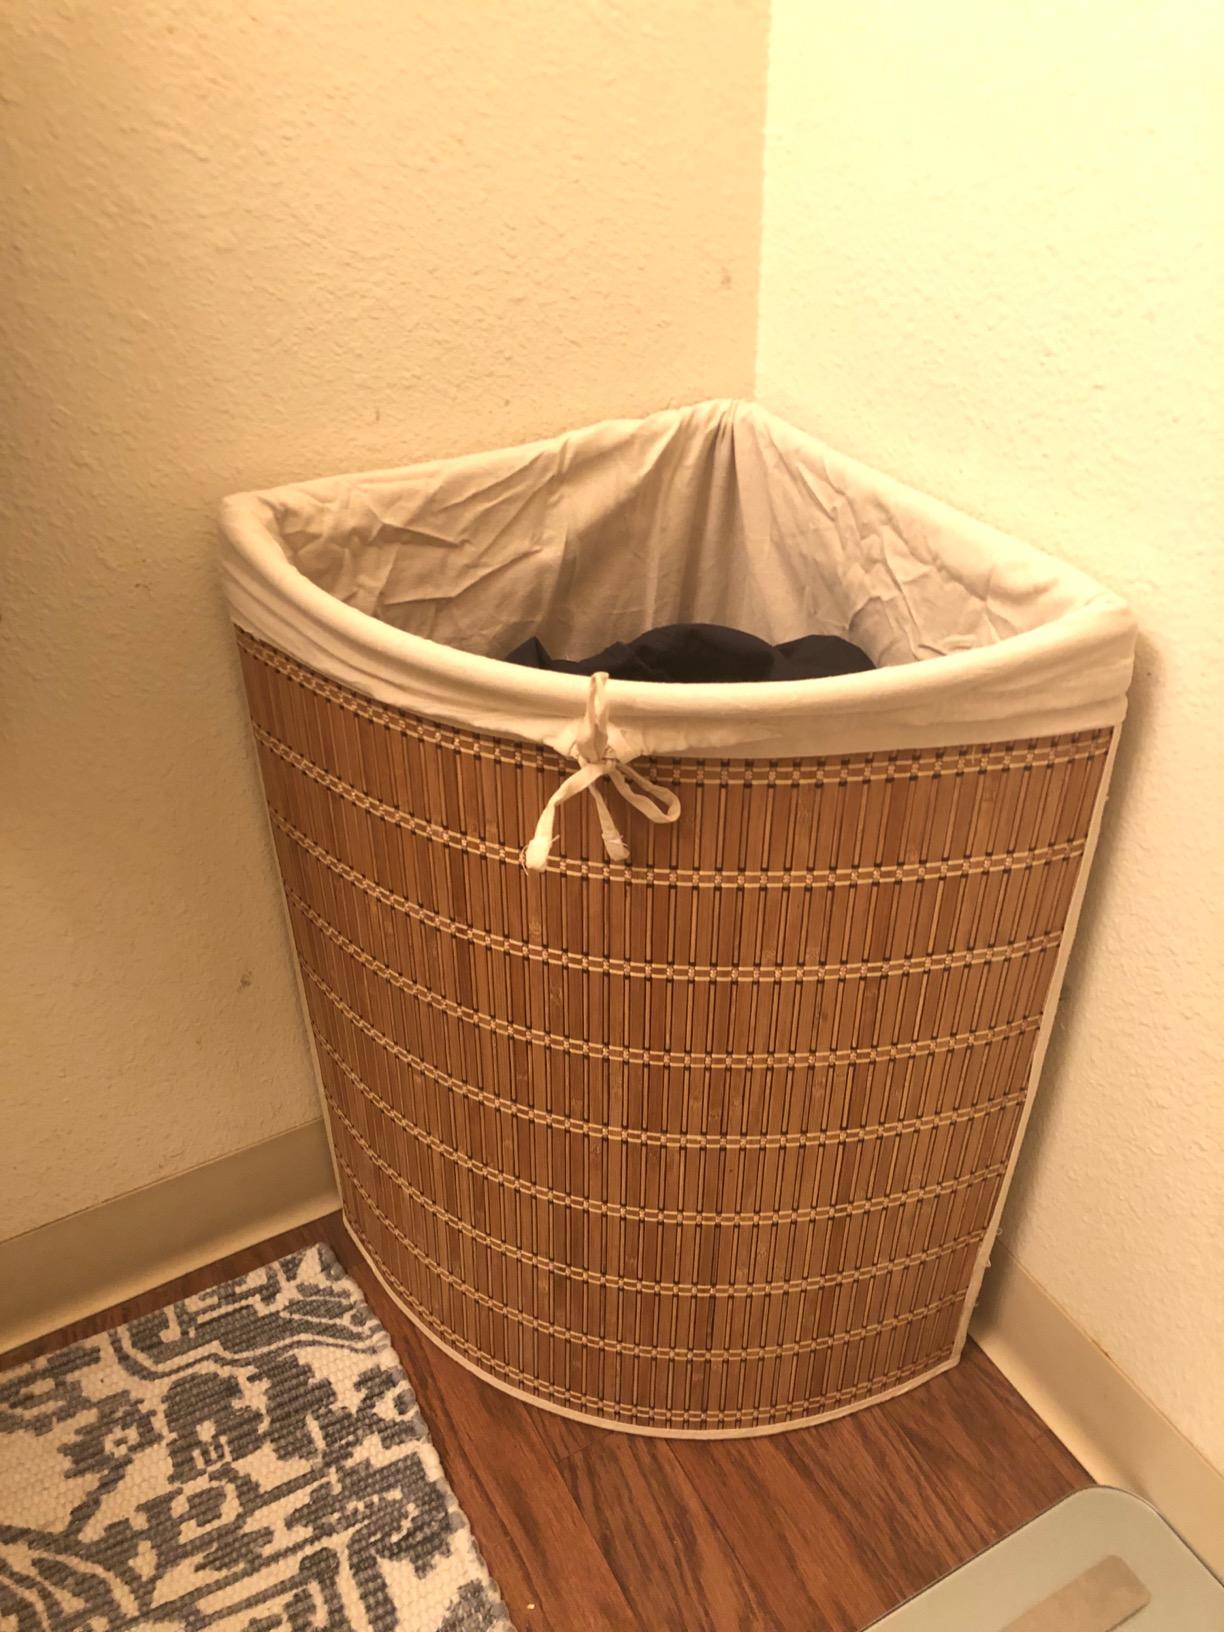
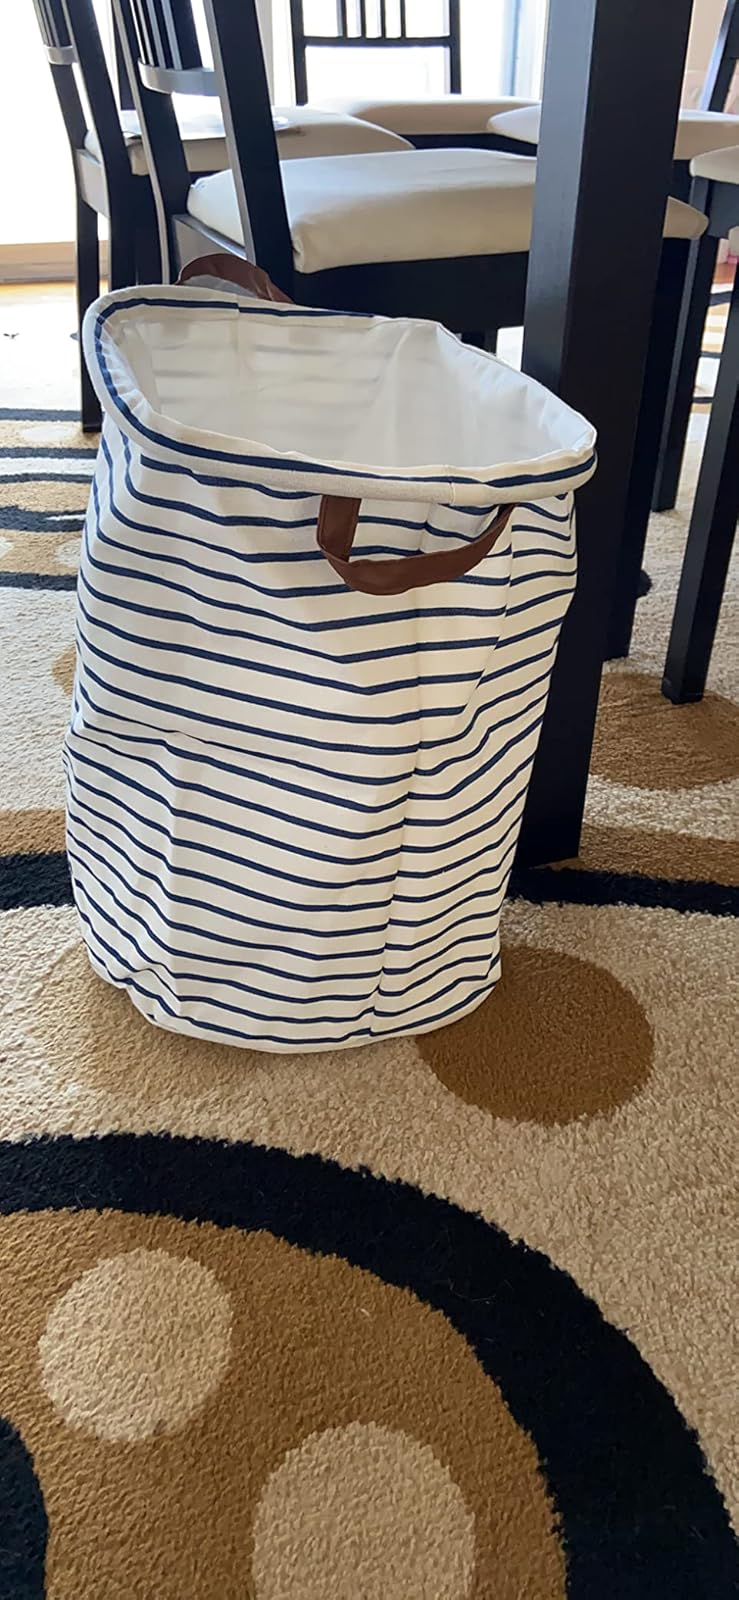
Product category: items_hamper
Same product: no